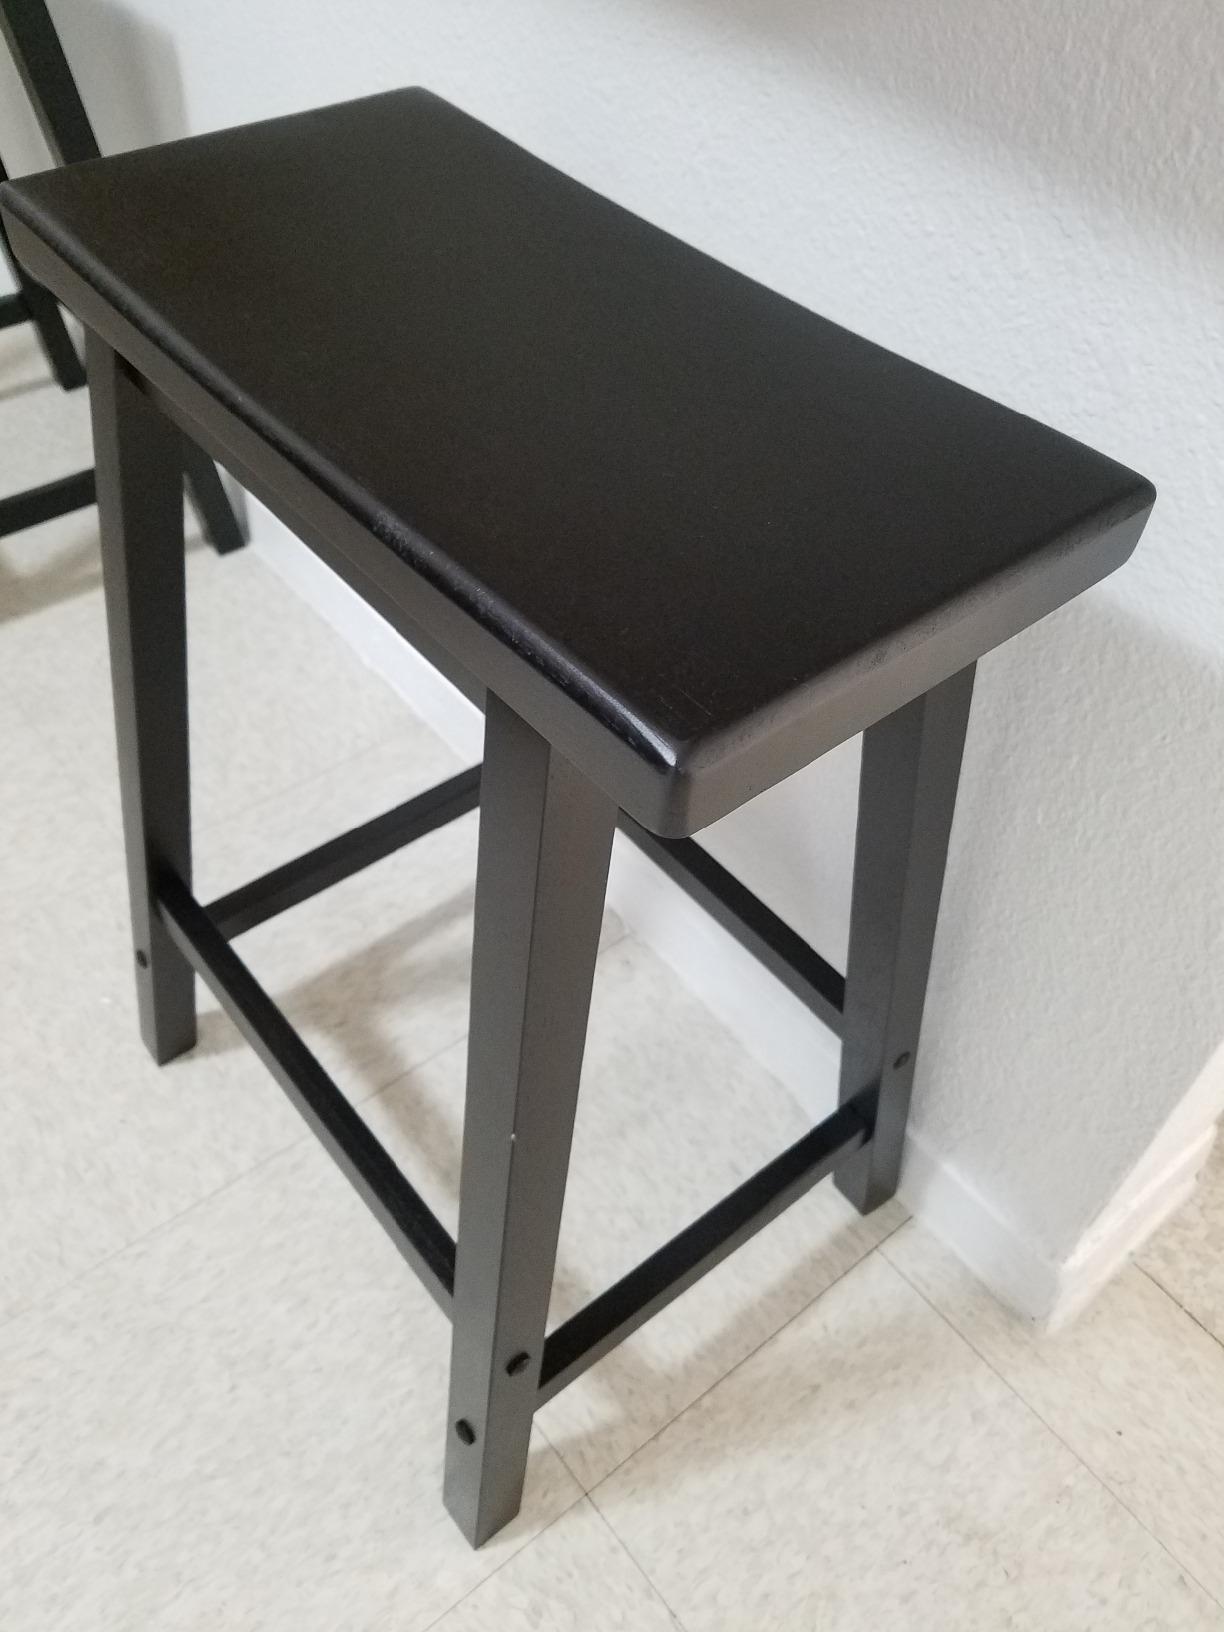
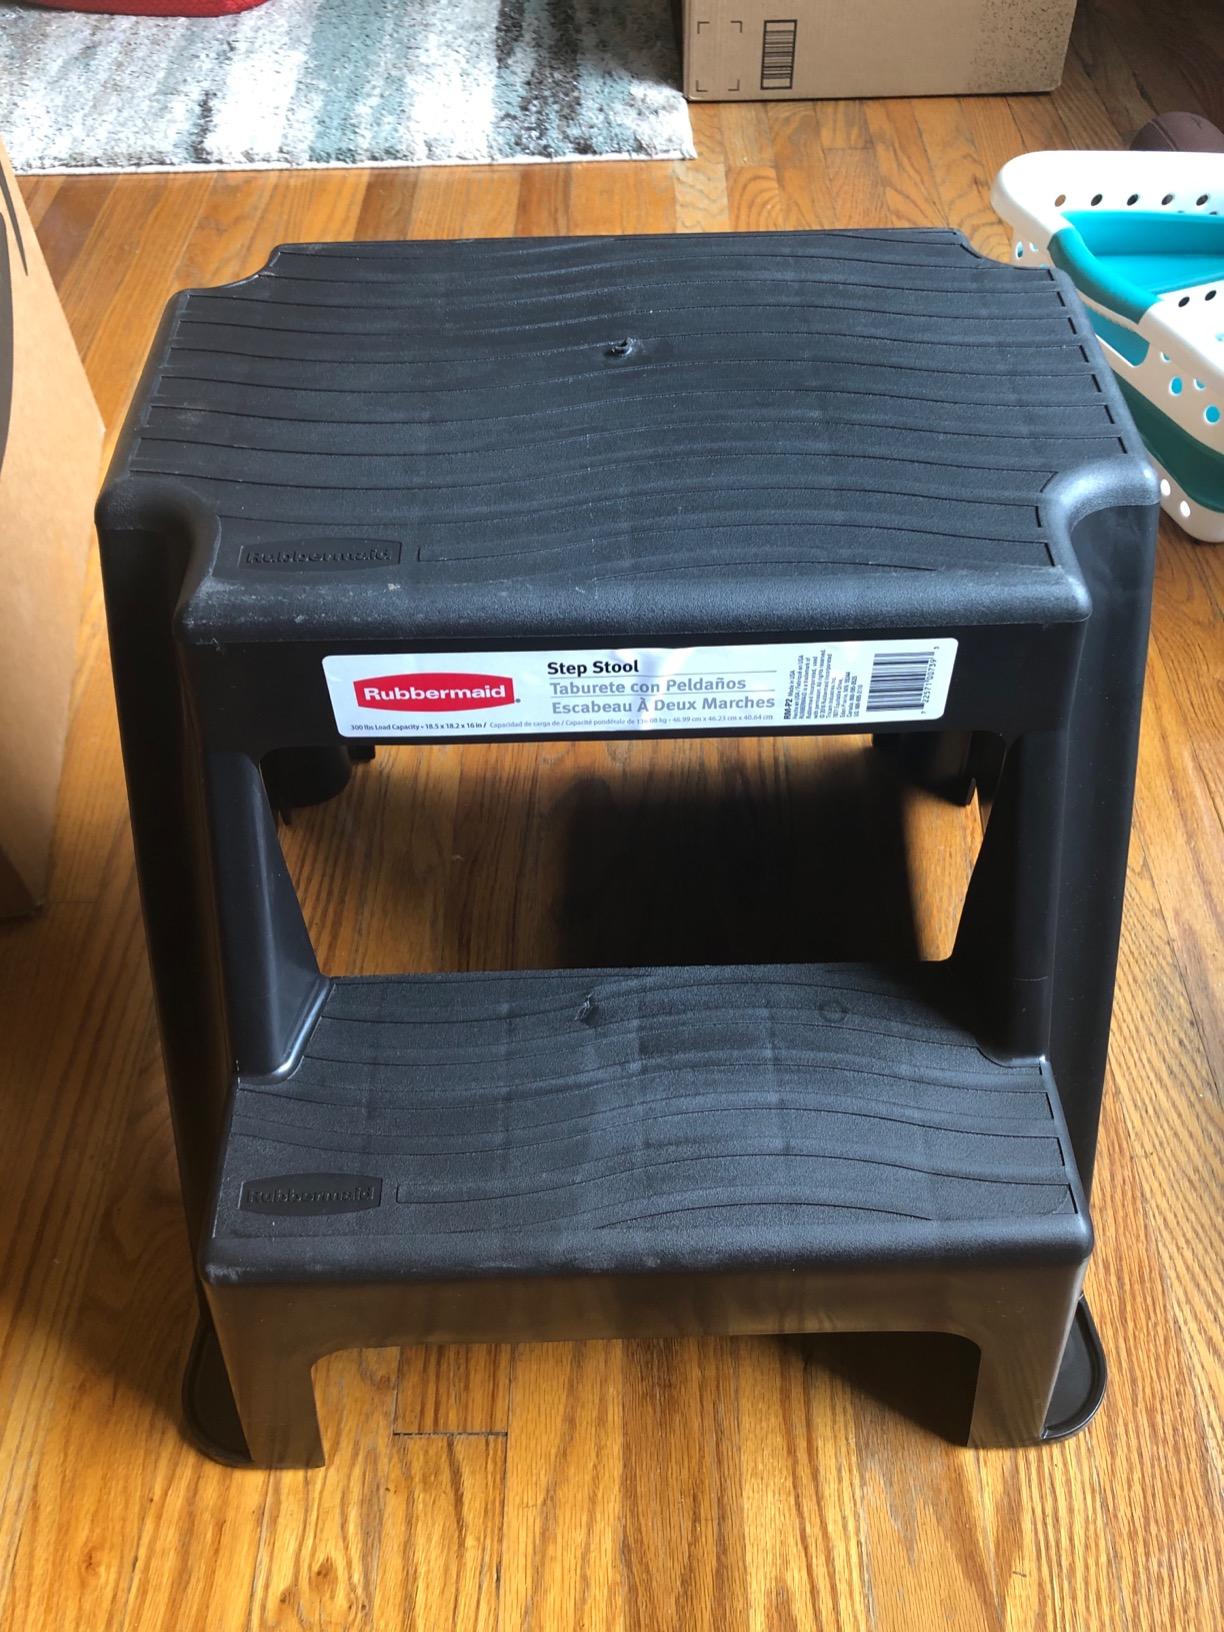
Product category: stool
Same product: no